Dance in India

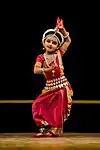
Odissi

Kuchipudi classical dance originated in a village of Krishna district in modern era Indian state of Andhra Pradesh. It has roots in antiquity and developed as a religious art linked to traveling bards, temples and spiritual beliefs, like all major classical dances of India. In its history, the Kuchipudi dancers were all males, typically Brahmins, who would play the roles of men and women in the story after dressing appropriately.